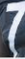
Number: 7